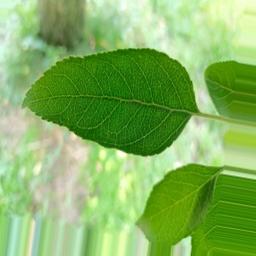
Label: Healthy